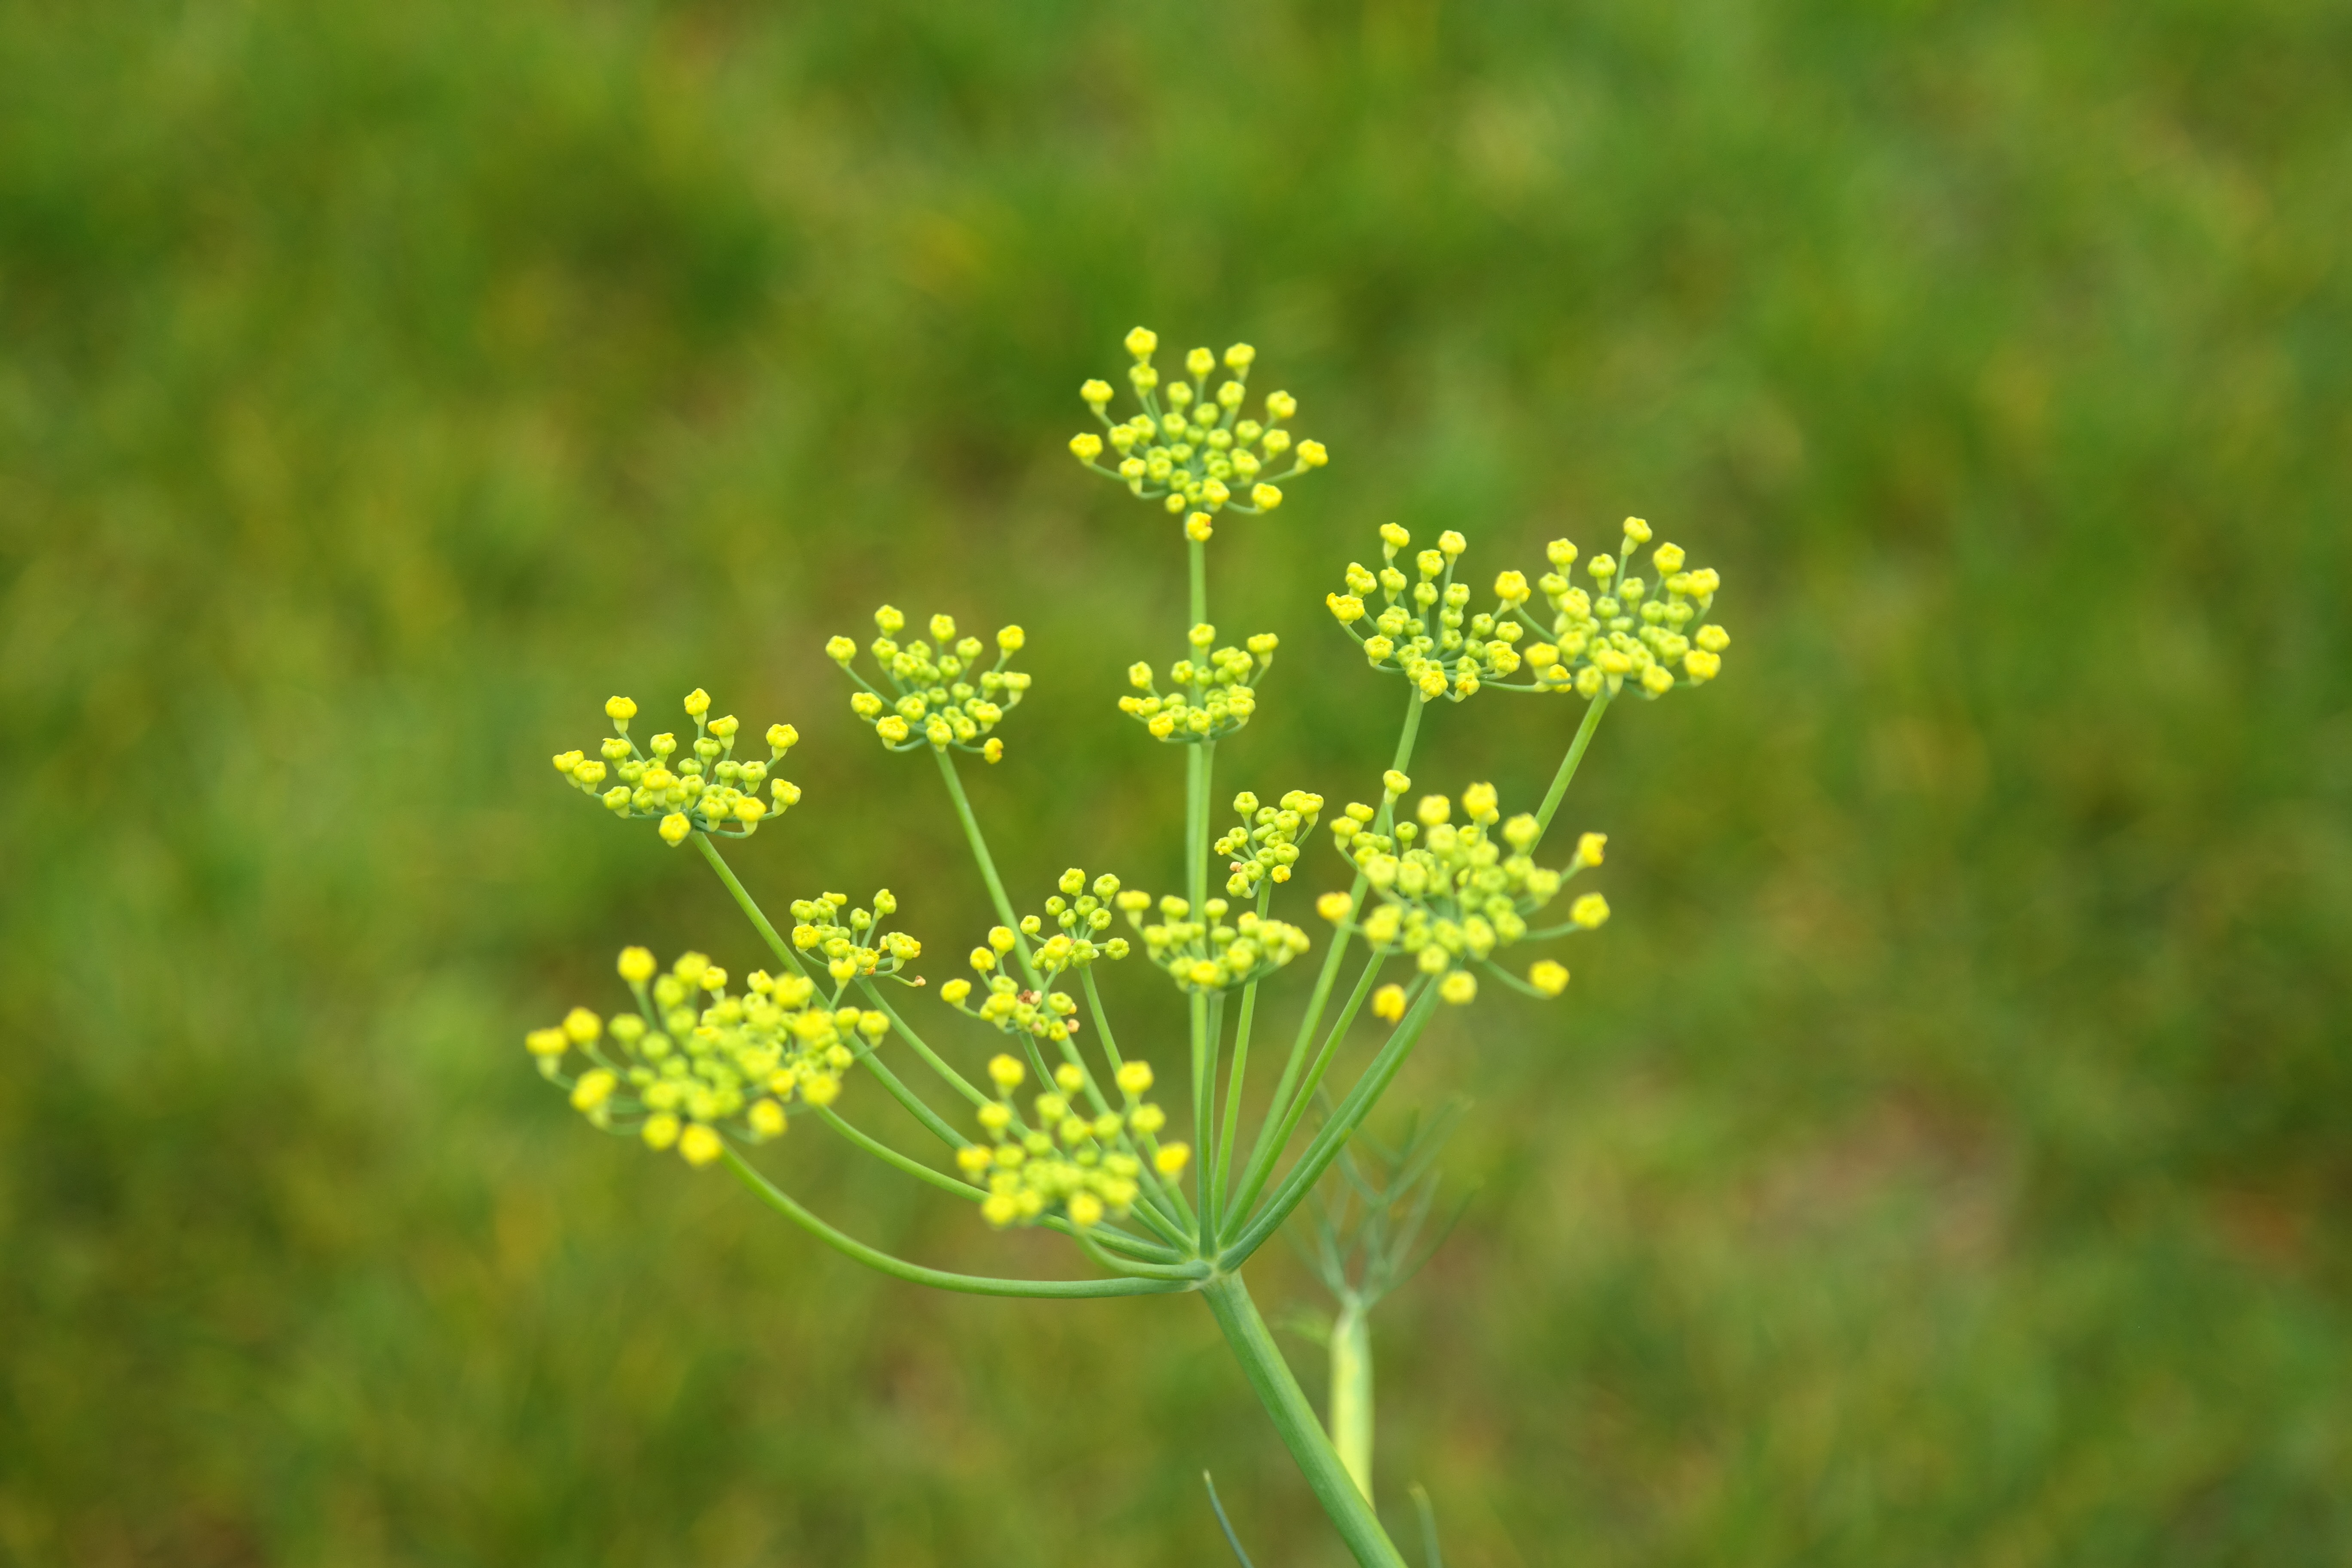
grass, blossom, plant, field, meadow, prairie, flower, bloom, food, herb, produce, vegetable, crop, yellow, flora, rapeseed, wildflower, shrub, mustard, brassica, medicinal plant, macro photography, inflorescence, anthriscus, flowering plant, fennel, vegetable plant, umbelliferae, foeniculum vulgare, daisy family, apiaceae, yellow green, cow parsley, grass family, land plant, apiales, mustard plant, parsley family, foeniculum, kaithal nickel, fennel spice, sweet fennel, foeniculum vulgare var dulce, real fennel, garden fennel